Deer Lady

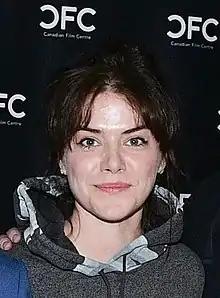
Kaniehtiio Horn pictured in 2018

"Deer Lady" was written by showrunner and co-creator Sterlin Harjo (Seminole/Muscogee) and directed by Danis Goulet (Cree/Métis). Harjo wrote the episode as a split script—a teleplay that alternates its scenes between two series of events—switching between experiences of the present day and flashbacks to the past. The episode explores the origin story of Deer Lady, its titular character and a recurring character within the series, as well as the events that led to her becoming a spirit. Her justifications for murder are also examined. Also known as Deer Woman, Deer Lady is a Native American myth known for her associations with love and fertility but also for her vengeance on men who have harmed women and children.